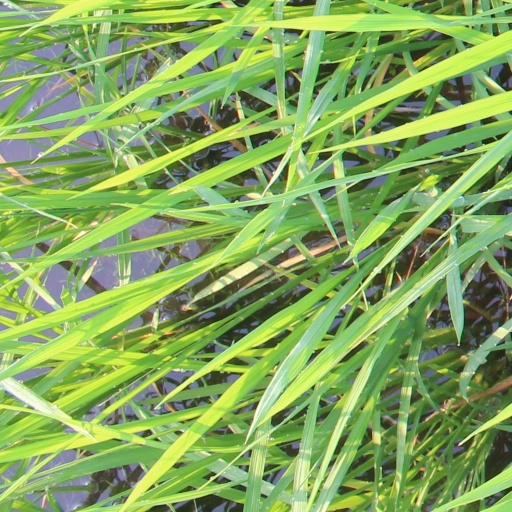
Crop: rice